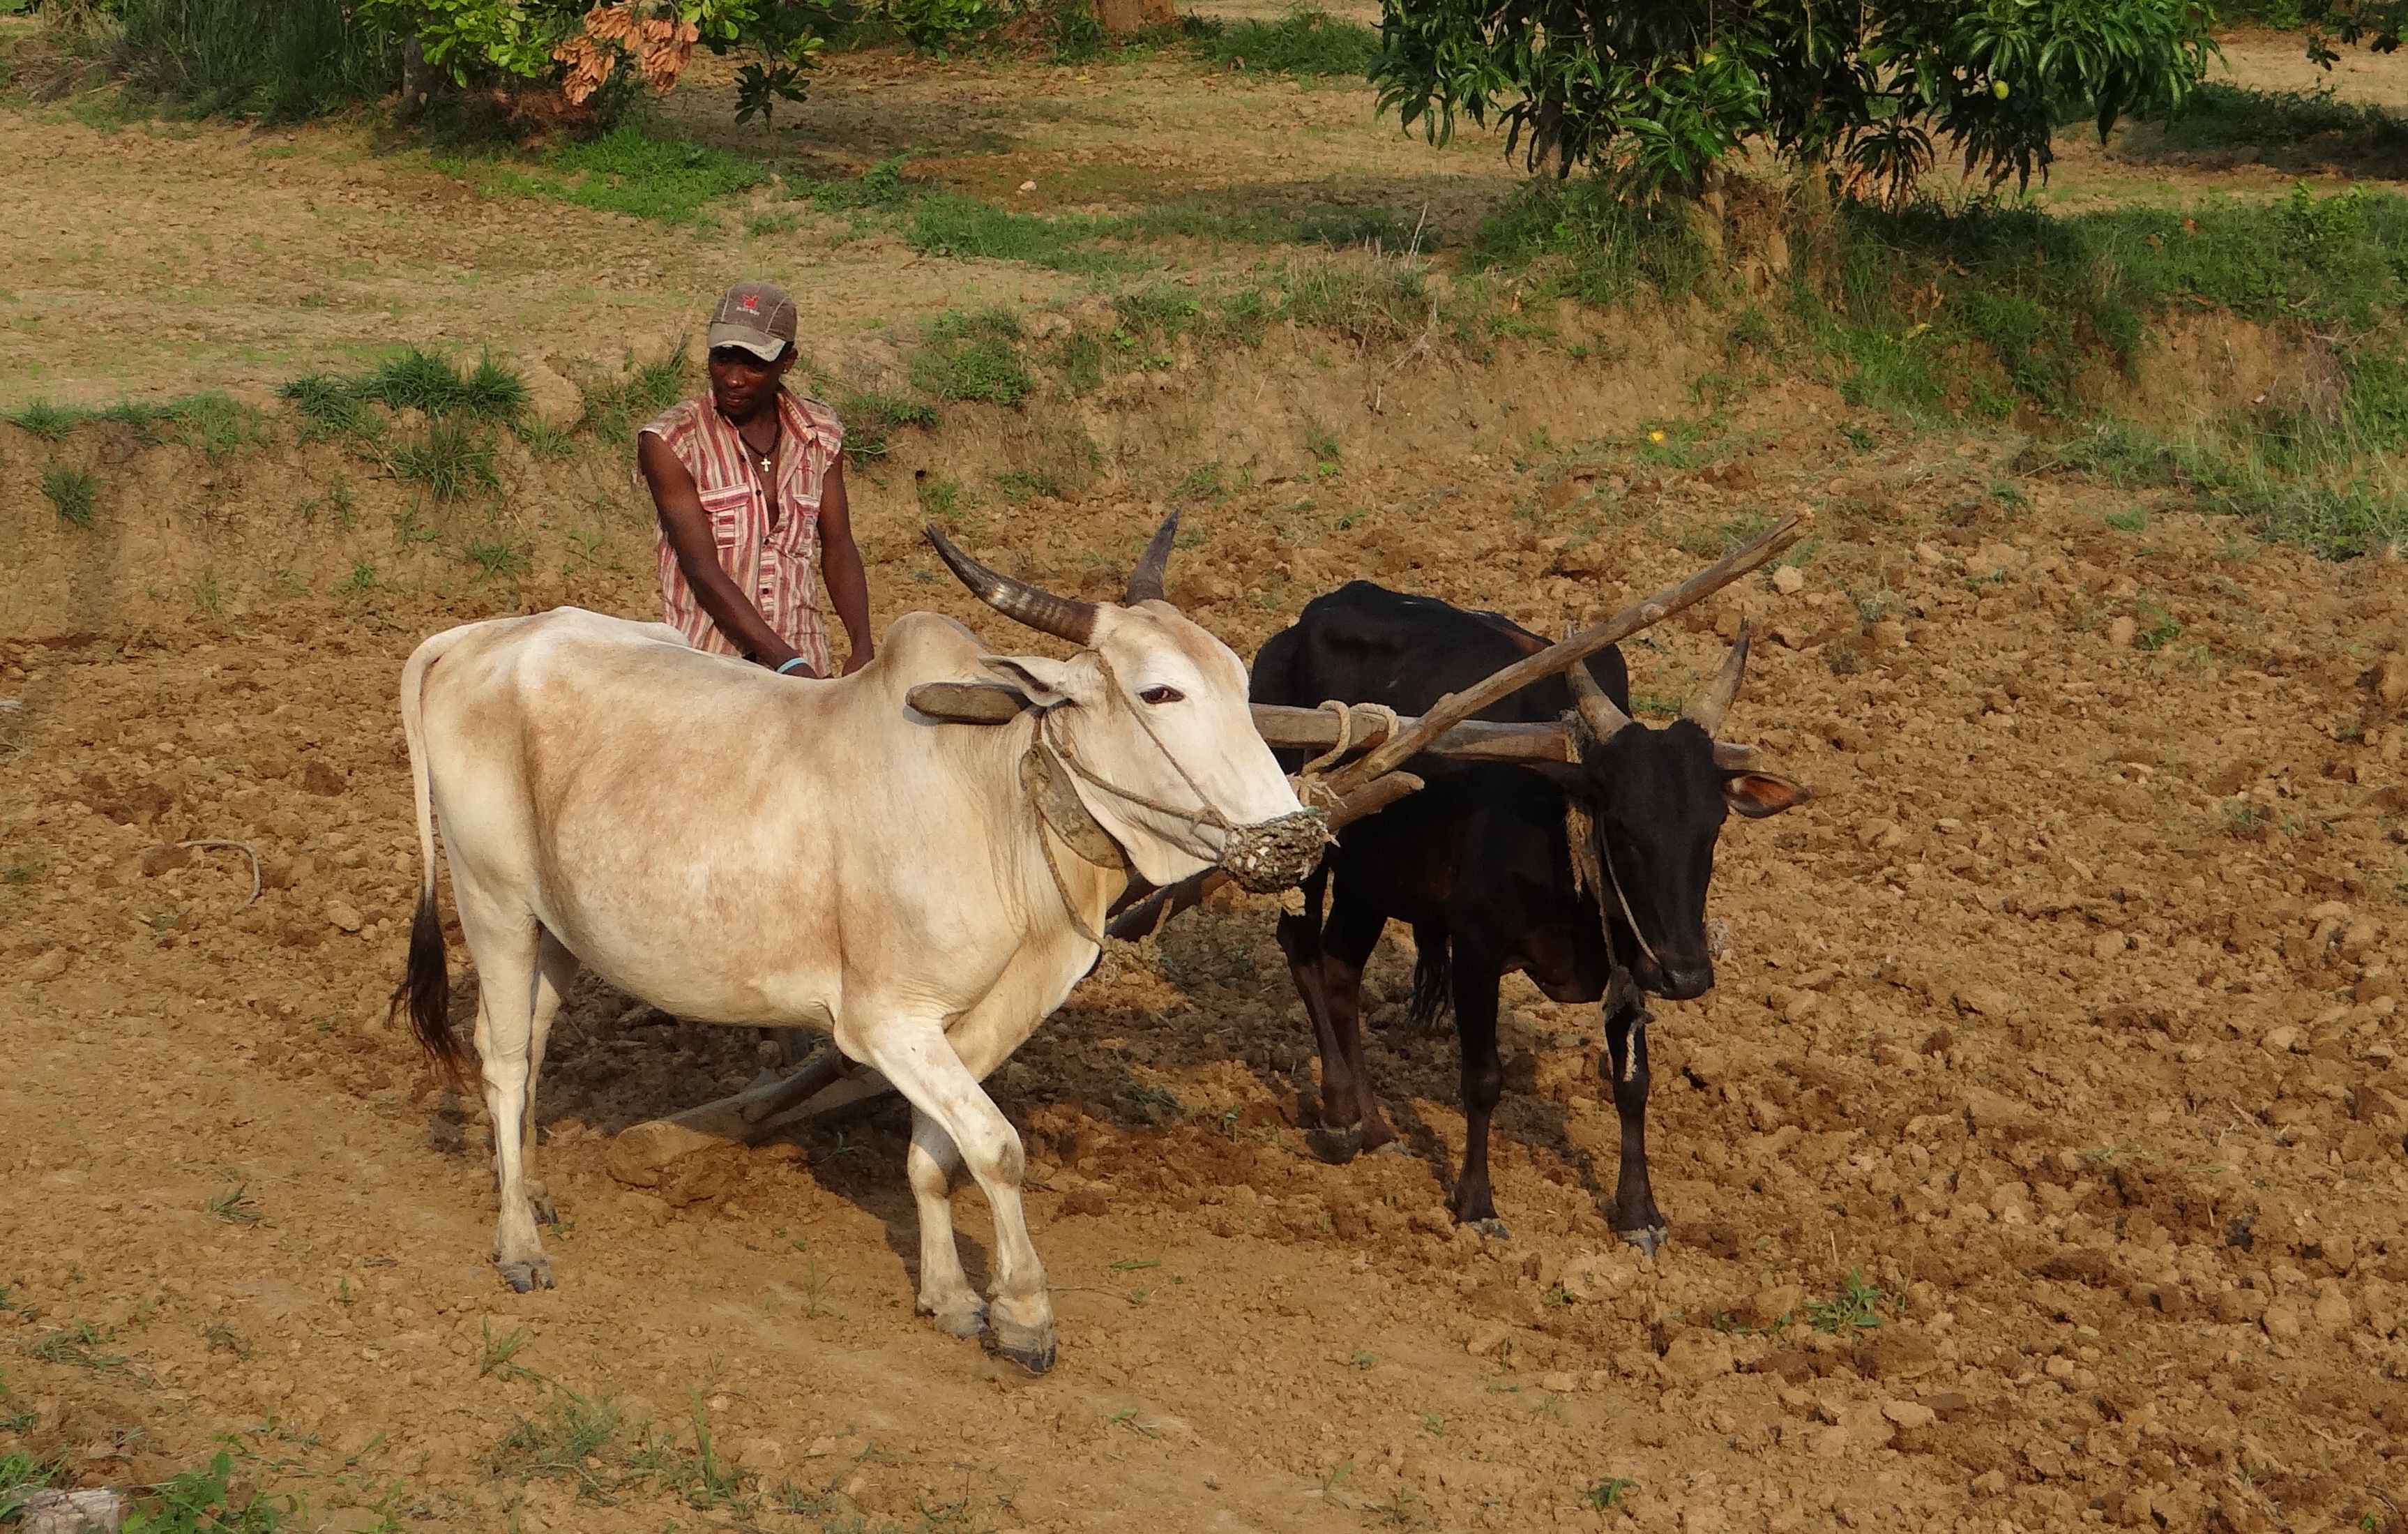
wildlife, horn, herd, pasture, grazing, ranch, mammal, fauna, farmer, tribe, vertebrate, mare, india, ox, karnataka, rural area, pack animal, ethnic group, cattle like mammal, mustang horse, siddi, siddhi, bantu people